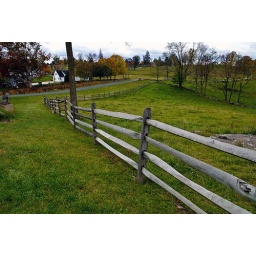
fence near culp's hill